Presidente Ibáñez Bridge

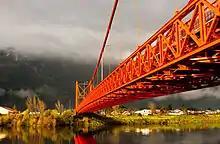
Presidente Ibáñez Bridge.

The Presidente Ibáñez Bridge (Spanish: Puente Presidente Ibáñez) is a single-span suspension bridge that crosses the Aysén River. It is in Puerto Aysén, Aysén del General Carlos Ibáñez del Campo Region, Chile. The bridge was declared a National Monument of Chile in 2002.